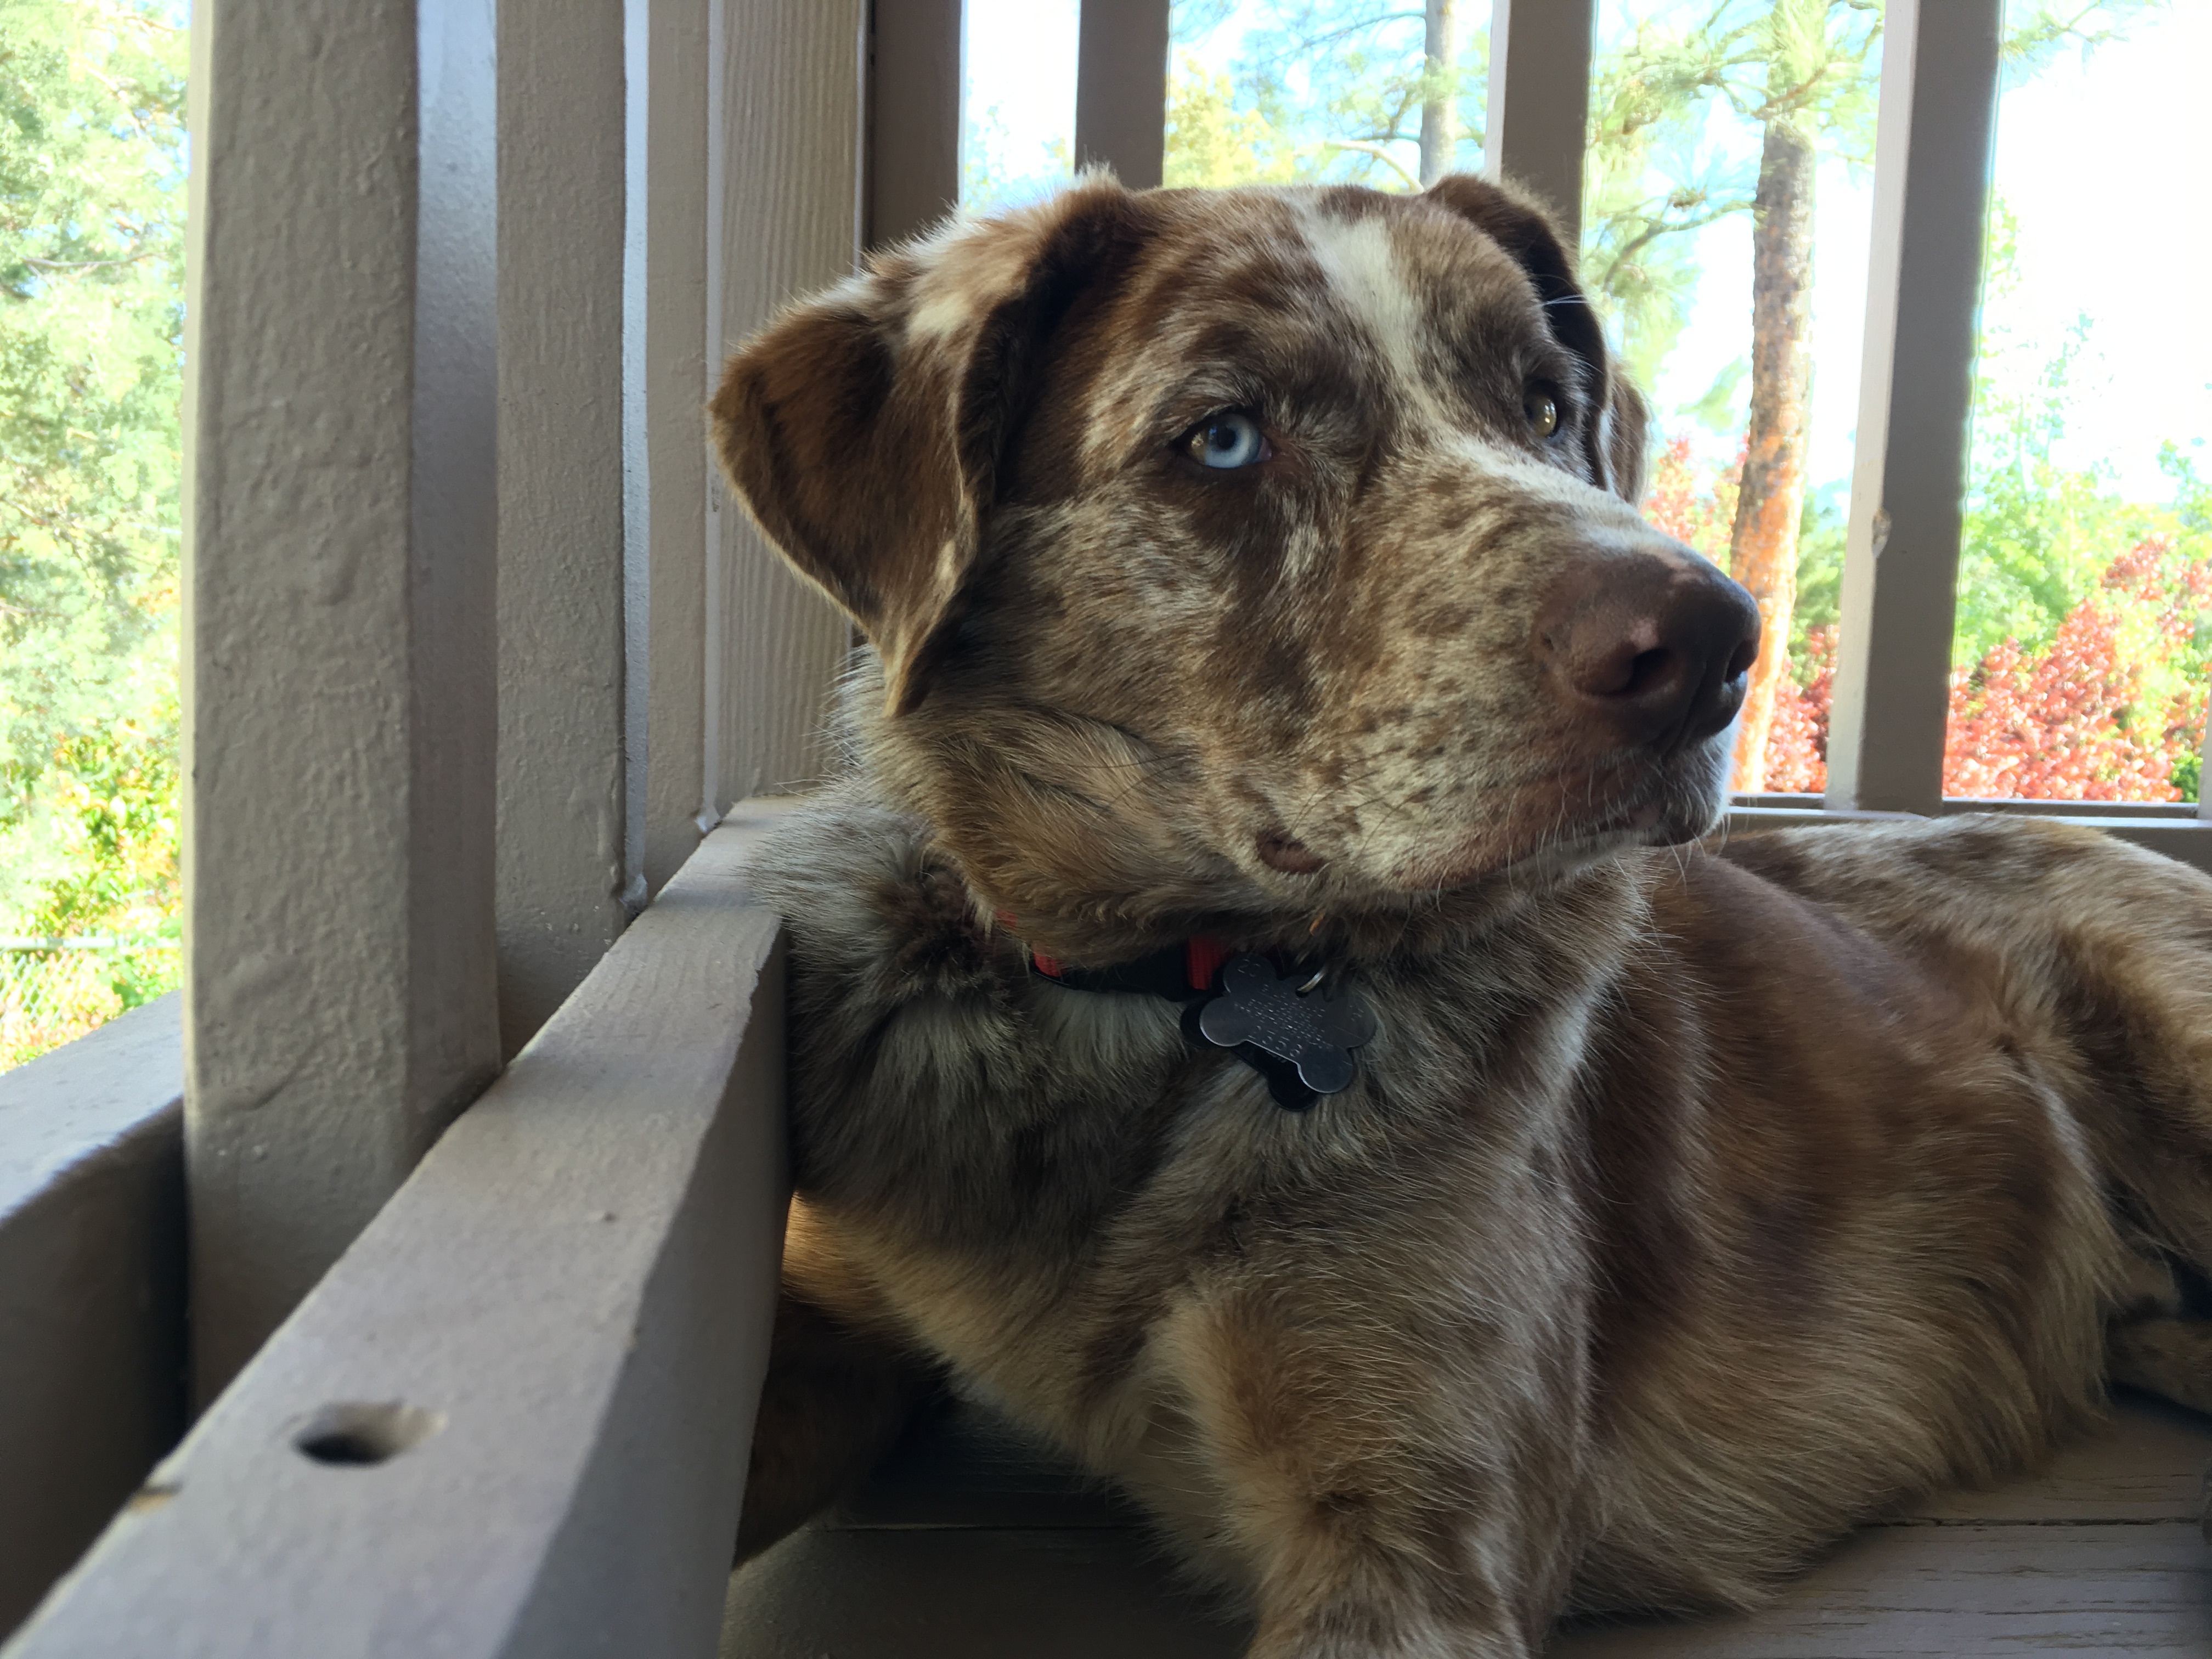
dog, mammal, vertebrate, felix, dog breed, street dog, dog like mammal, dog breed group, dog crossbreeds